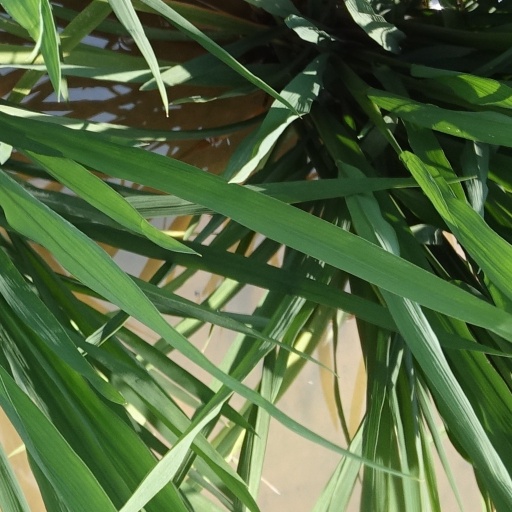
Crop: rice